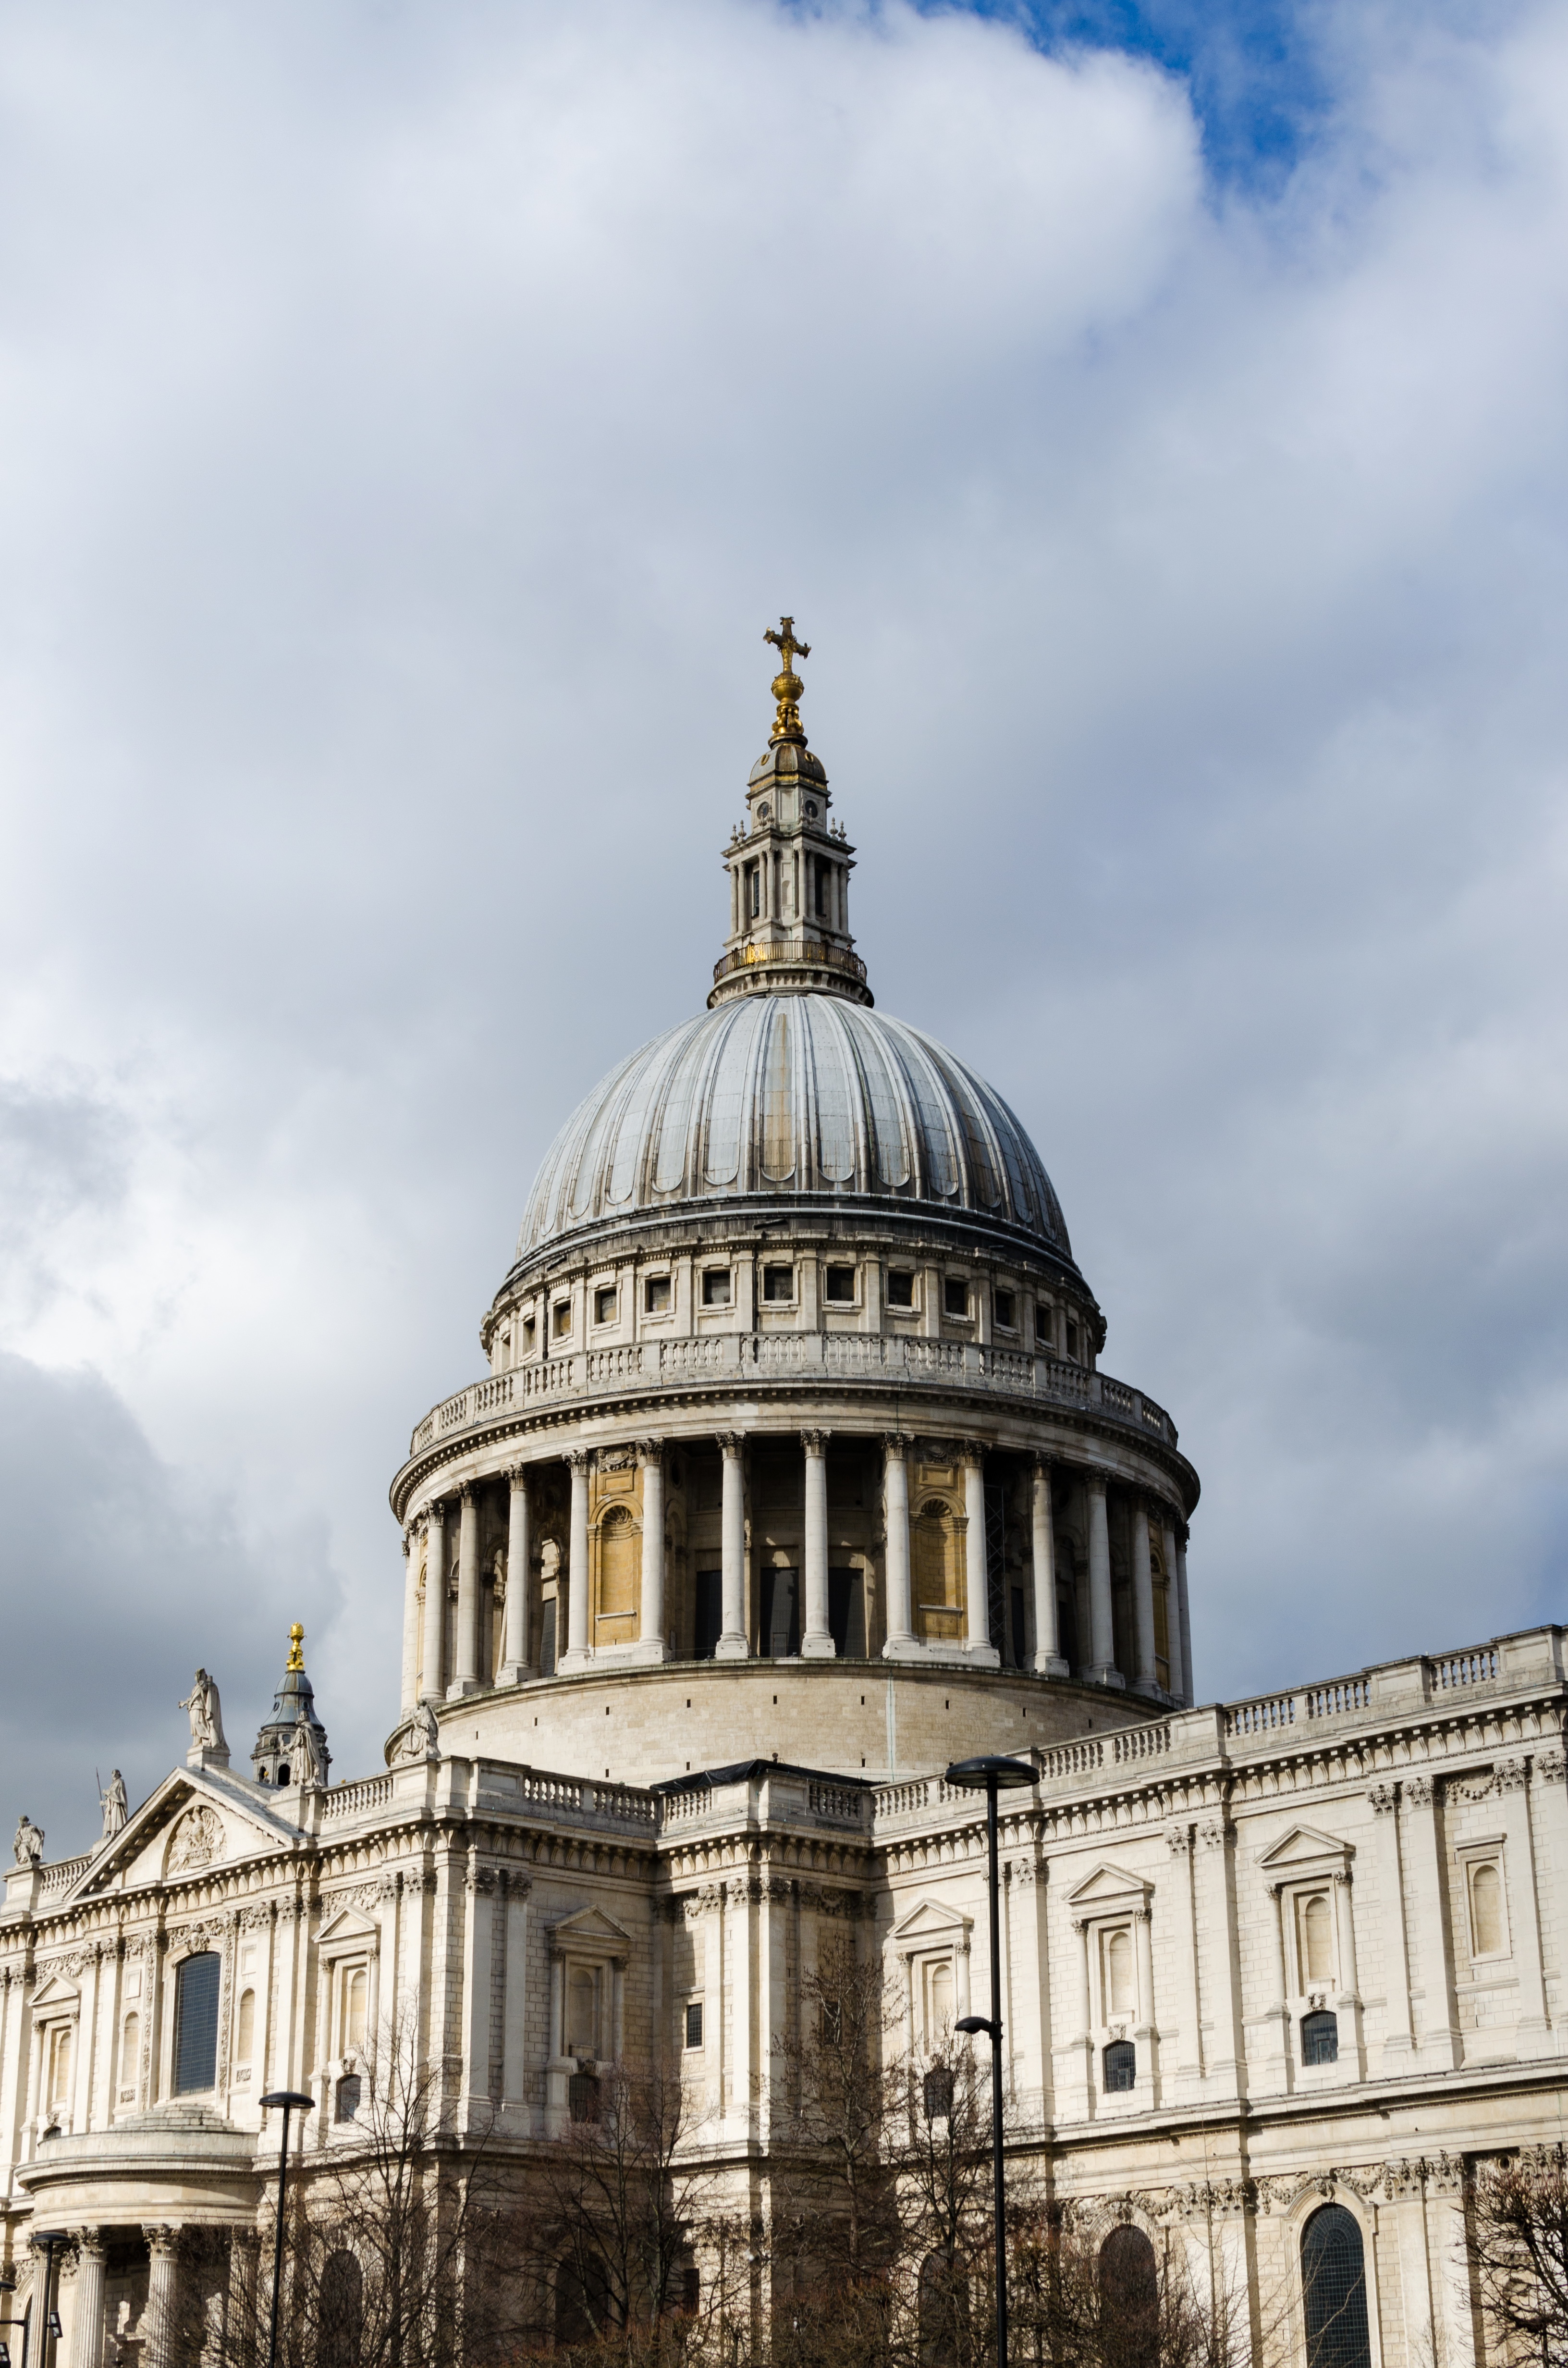
architecture, building, landmark, facade, church, cathedral, place of worship, basilica, dome